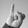
ASL letter: I